El Chal

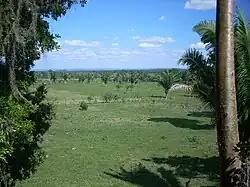
Petén savanna used for cattle ranching, similar to the terrain of Panorama Sector

This sector is located within the lands owned by Finca Panorama, some from El Chal along the highway towards Santa Elena. The altitude is very close to that of the site core, averaging above mean sea level. Panorama Sector occupies an area of cattle pasture with very few trees but a great many Corozo Palms, the fruit of which is used locally to produce vegetable oil. The northern part of the sector possesses a number of hills upon which residential groups were built, while towards the south the land descends towards an area of unoccupied seasonal swamps. Panorama Sector possesses 53 architectural groups, 34 of which are in the periphery, together with a causeway.